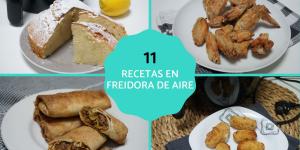
recetas en freidora de aire